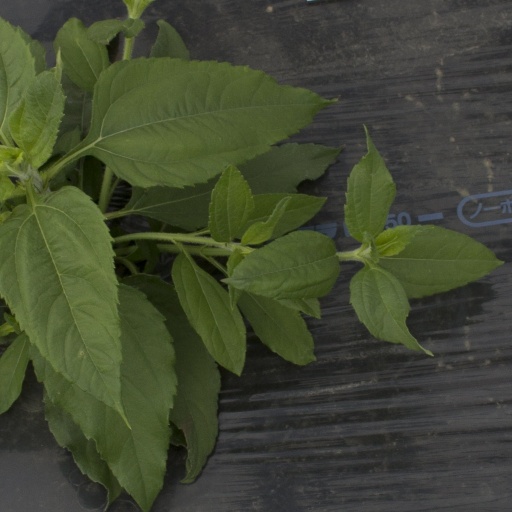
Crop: Jerusalem artichoke